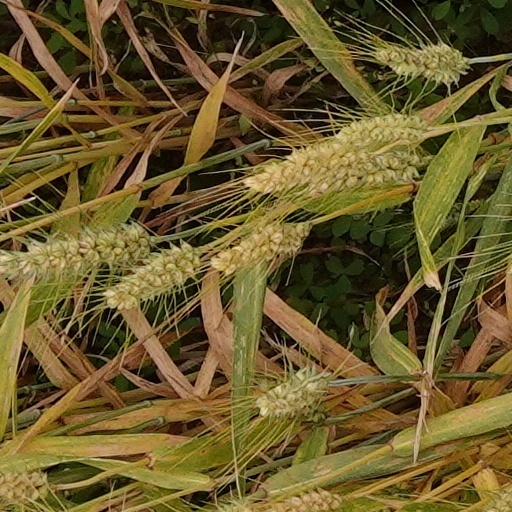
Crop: wheat